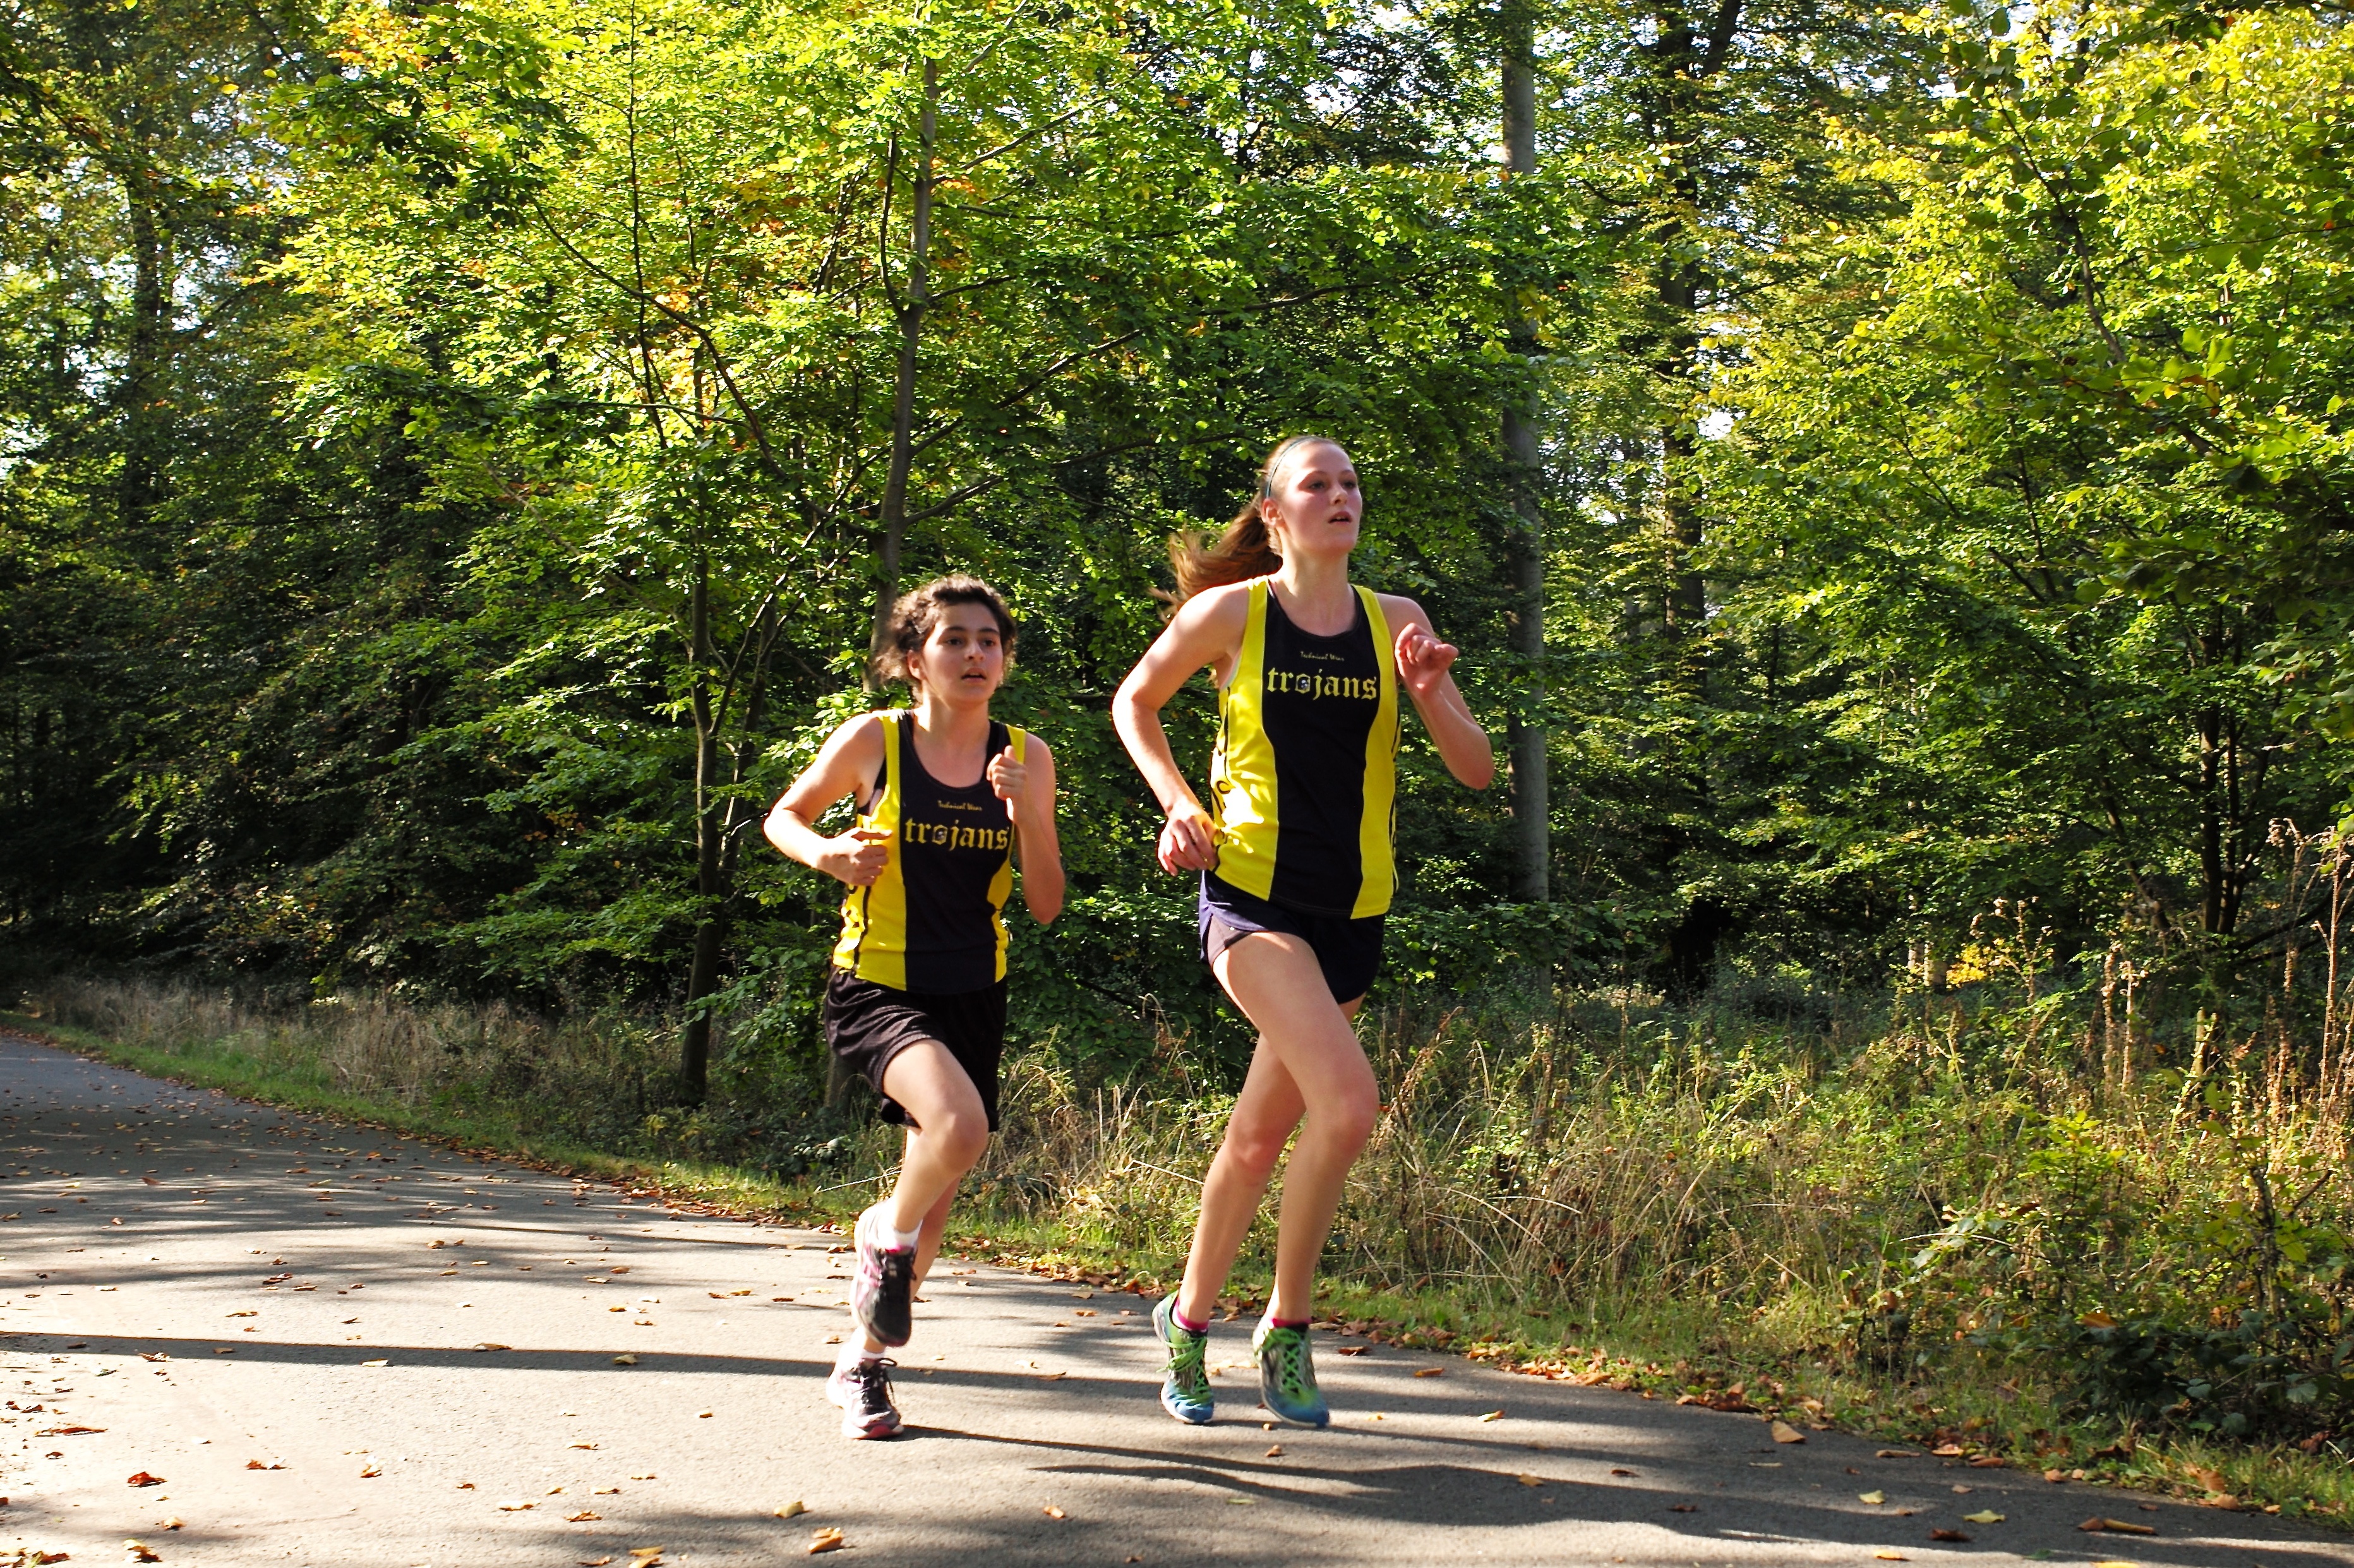
person, running, run, country, recreation, europe, jogging, cross, ash, belgium, race, competition, hague, girls, brussels, m, american, sports, school, runners, 28, endurance, leica, 240, summicron, varsity, athletics, meet, xc, isb, juniorvarsity, physical exercise, outdoor recreation, human action, individual sports, endurance sports, ultramarathon, duathlon